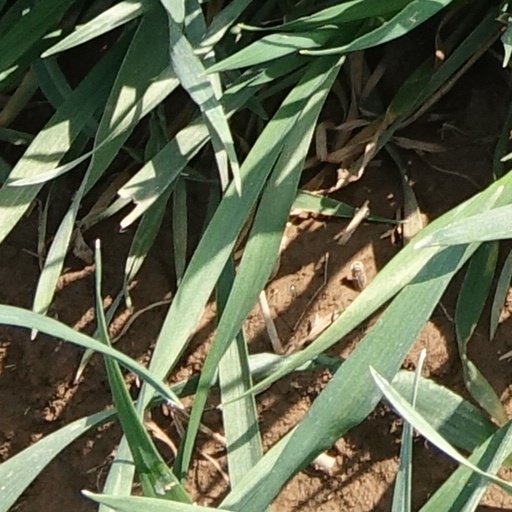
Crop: wheat